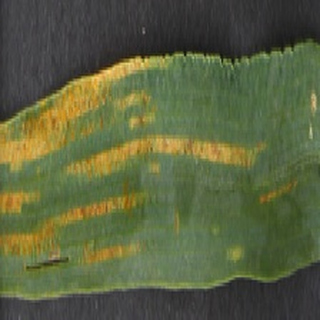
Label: wheat_yellow_rust